Moustache

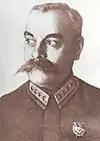
Sergey Sergeyevich Kamenev, Soviet military leader who reached Komandarm 1st rank and member of the Revolutionary Military Council of the USSR from April 1924 to May 1927.

One of the earliest documents of the usage of moustaches (without the beard) can be traced to Iron Age Celts. According to Diodorus Siculus, a Greek historian: